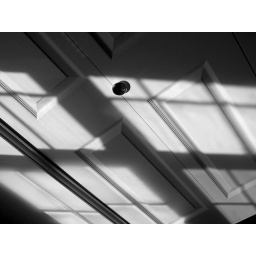
Shadows from the window on the closet doors. Did this in black and white and love how it came out!